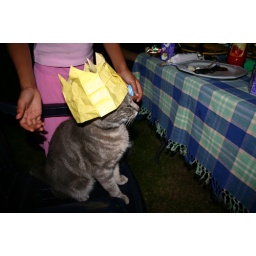
cat in the hat